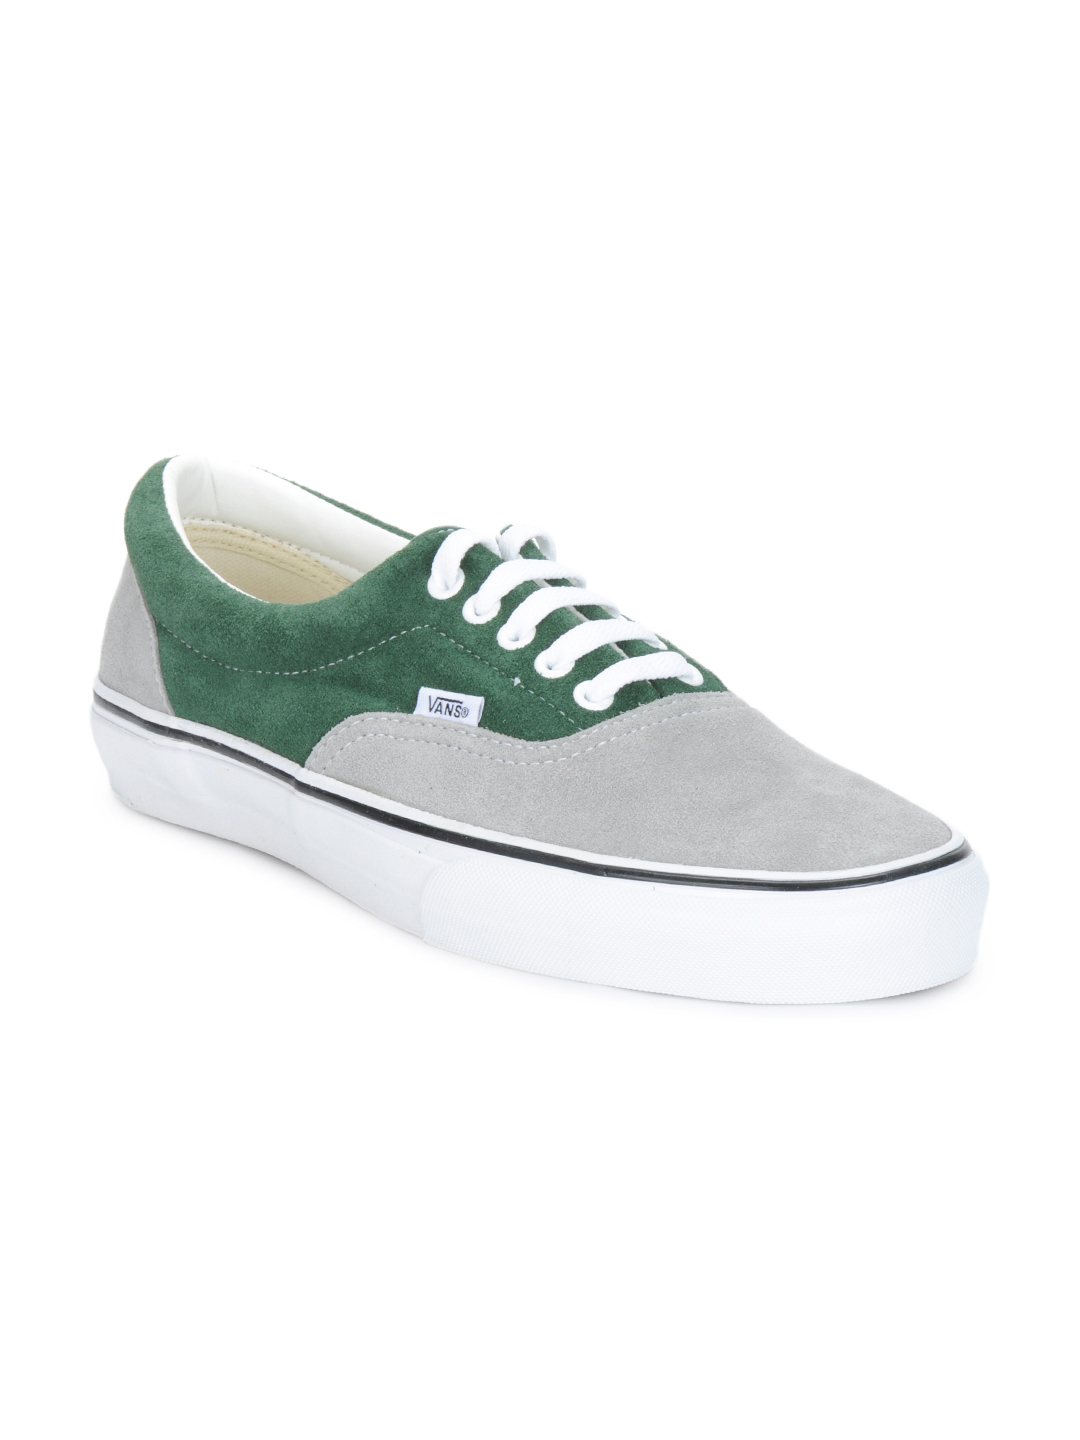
Vans Men Green & Grey Era Shoes
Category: Footwear / Shoes / Casual Shoes
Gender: Men
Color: Green
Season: Summer 2012
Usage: Casual